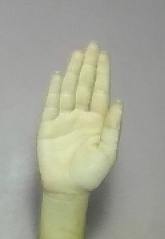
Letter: seen